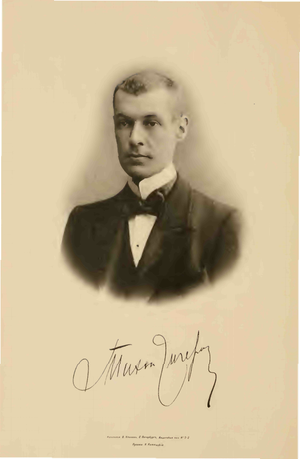
Tikhon Sergueïevitch Tchitcherine, né le 11 septembre 1869 à Saint-Pétersbourg et mort le 22 mars 1904, est un aristocrate russe qui fut l'un des fondateurs de la Revue russe d'entomologie. Spécialiste amateur d'entomologie, il s'intéressa particulièrement aux coléoptères et décrivit plus de cinq cents nouveaux taxons. Tikhon Tchitcherine était le neveu du philosophe Boris Tchitcherine et le cousin issu de germain de Gueorgui Tchitcherine.